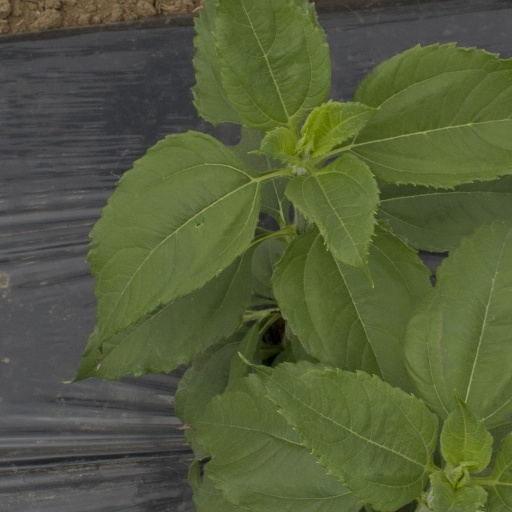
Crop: Jerusalem artichoke